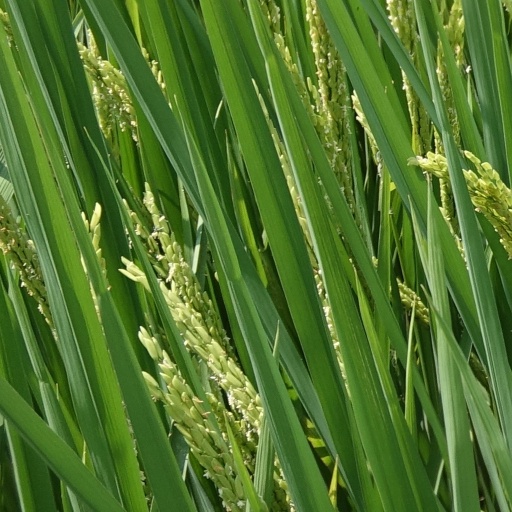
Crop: rice